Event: Nepal Earthquake
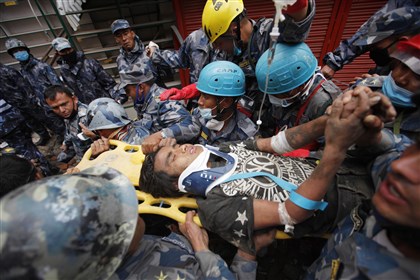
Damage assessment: no_damage